KRTH

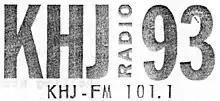
Logo when simulcasting KHJ, used from 1963 to 1965

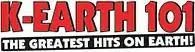
First logo for KRTH as a classic hits station, used until 2019.

In May 1940, the Federal Communications Commission (FCC) authorized an FM band effective January 1, 1941, operating on 40 channels spanning 42–50 MHz. (This was later changed to 88–106 MHz, and still later to 88–108 MHz, which increased the number of channels to 100.) On October 31, 1940, the first fifteen construction permits for commercial FM stations were issued, including one to Don Lee Broadcasting System for a station in Los Angeles at 44.5 MHz, which was issued the call sign K45LA.